Kiel Hauptbahnhof

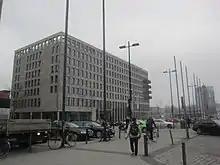
Hotel Atlantic opposite the Hauptbahnhof

A pedestrian bridge that was built to connect the Sophienhof shopping centre, built in 1988, and the station building has affected the architecture of the building.